Fear (American TV series)

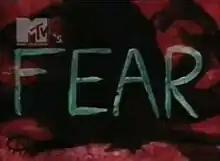

Fear (promoted as MTV's Fear) is an American paranormal reality television series that originally aired from 2000 to 2002 on MTV and spawned the genre. The program follows a group of five or more contestants who are left at an allegedly haunted location and led on a series of dares over two nights to explore the location and determine whether it is haunted. The show was created by Martin Kunert and Eric Manes, who were inspired by the 1973 horror film "The Legend of Hell House". The pilot episode was co-executive produced and directed by George Verschoor. The series aired the first two episodes in a pilot run, which received outstanding reviews, and a full season was ordered. After eight more episodes, another season was ordered. The second season ended after only six aired episodes. The series was cancelled not because of a lack of interest (the show was the second most popular on MTV at the time of its cancellation) but because of the high cost of producing each episode. A DVD, "MTV's Inside Fear", was released on November 6, 2001.